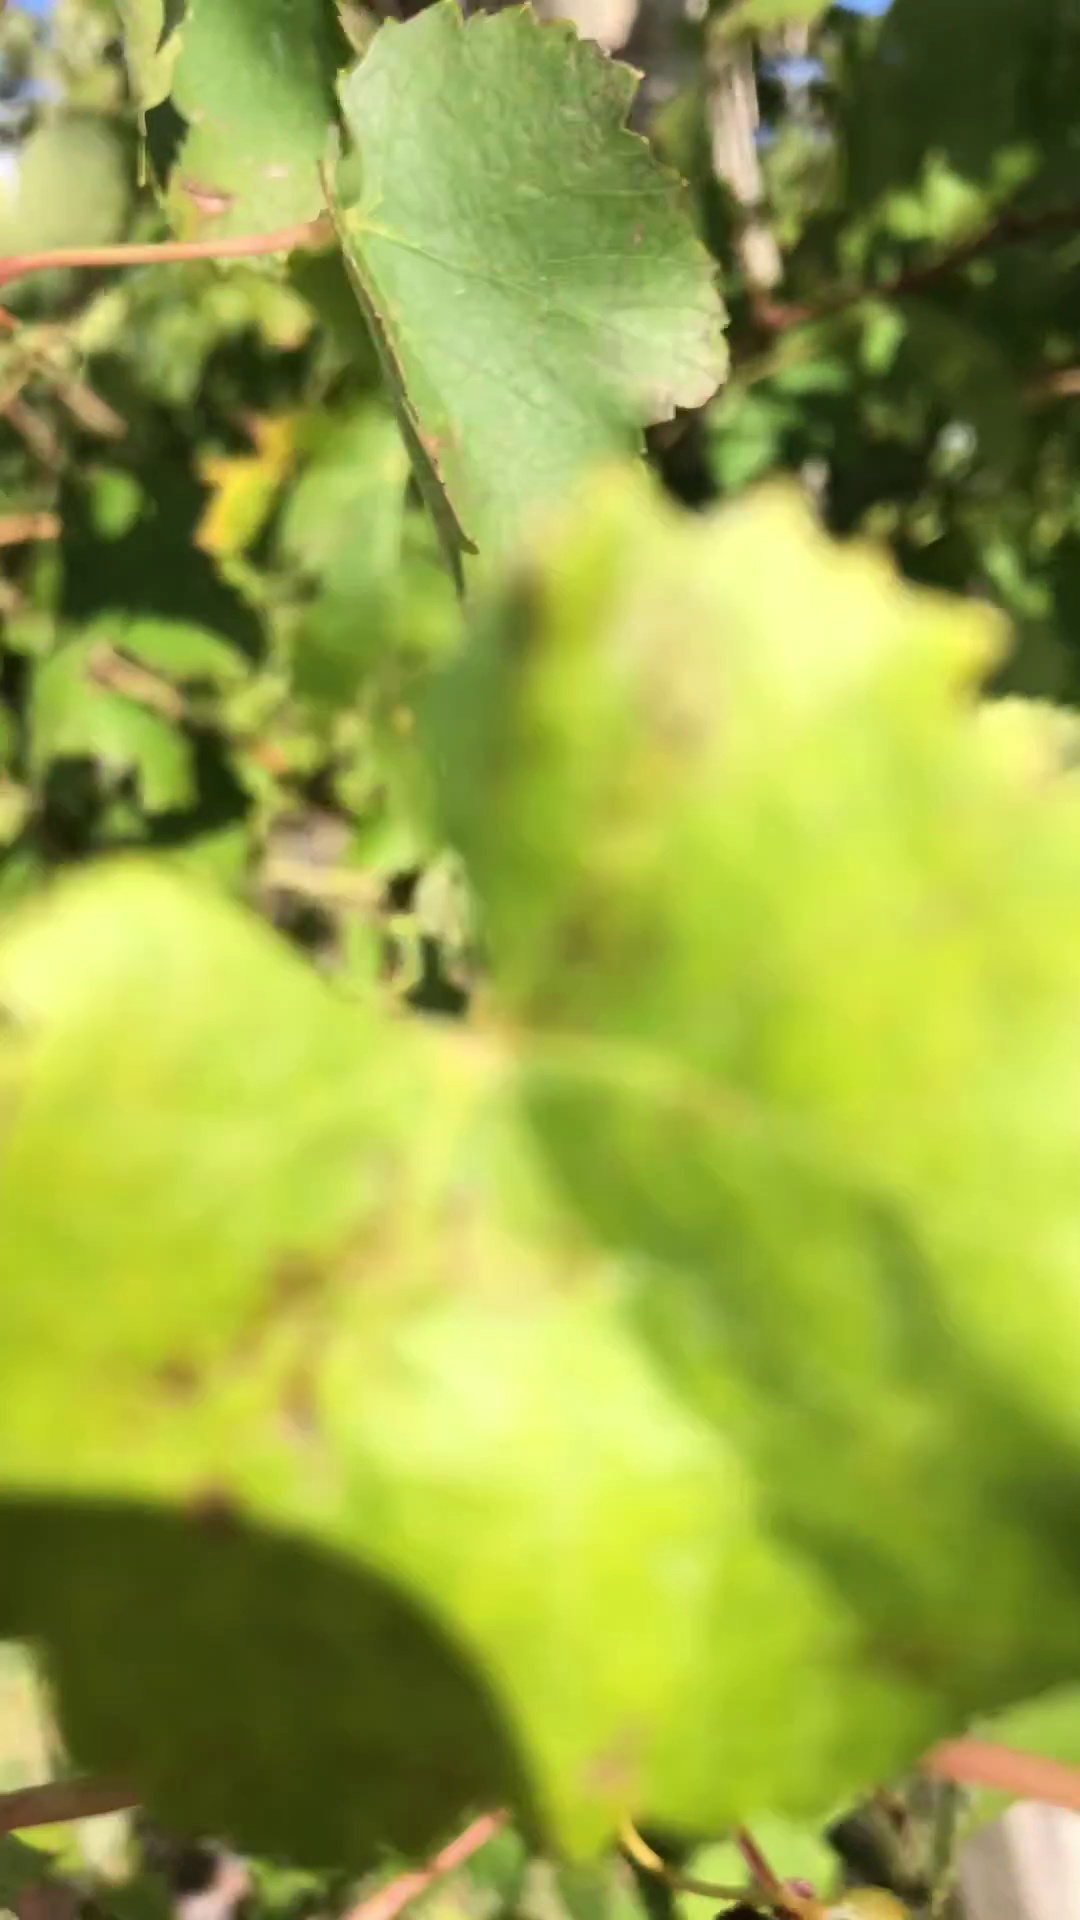
Label: healthy